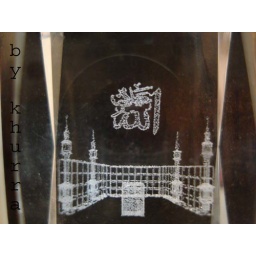
Holy Ka'aba in glass 3d art in a glass at my home